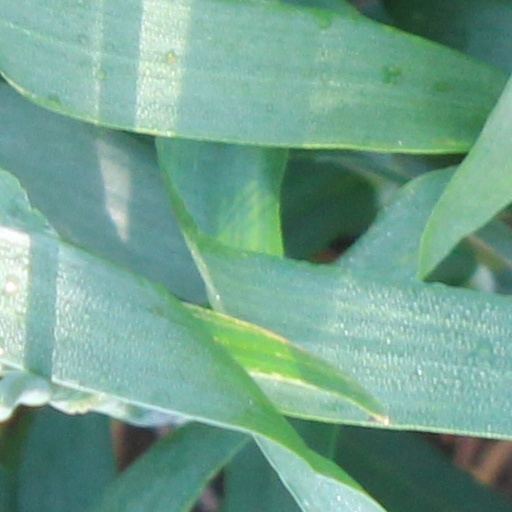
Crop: wheat